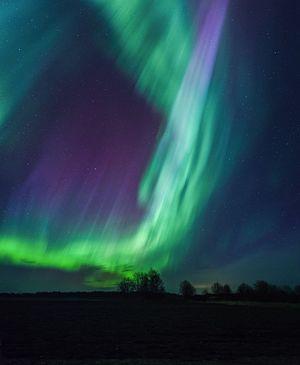
Une aurore en Estonie. Magyar: Sarki fény Észtországban Italiano: Un'aurora boreale in Estonia. 한국어: 에스토니아의 오로라 Македонски: Поларна светлина над Естонија.